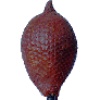
Label: salak